Naujan Lake

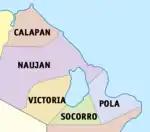
The lake along with the city of Calapan and nearby towns.

The lake is bounded by the towns of Naujan to the north and northeast, Victoria to the west, Socorro to the south and southeast, and Pola to the east. The lake is also bounded by the Naujan Mountains to the north and east of the lake.